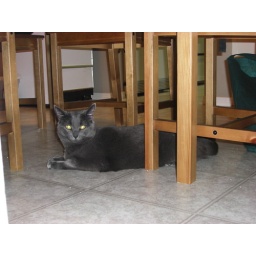
A mix of cat pictures taken over the last couple of days. Loki, my gray cat just lying low